Duality (film)

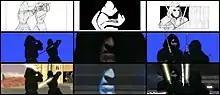
A comparison of the storyboards, raw footage, and final frames

Macomber and Thomas originally produced "Duel" as an acting/choreography demo for an actor, but felt they could make a better film with CG stages, as opposed to the location work on the original. The cast consists of three actors, two of whom are the creators.